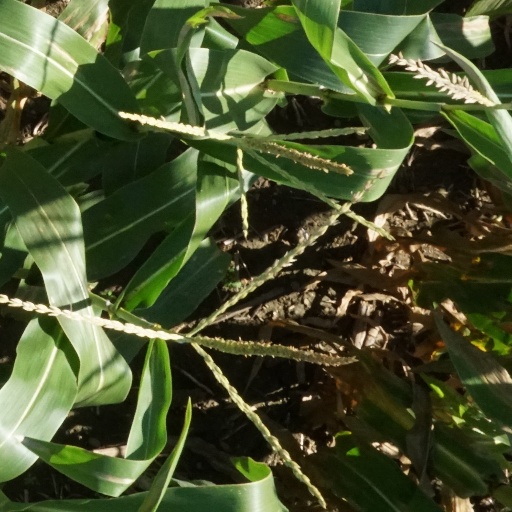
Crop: maize; corn